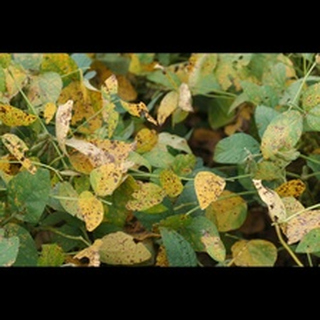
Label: wheat_tan_spot